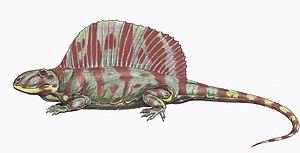
Le dimétrodon est un genre éteint de synapsides sphénacodontes, apparentés aux ancêtres des mammifères, qui a prospéré durant le Permien, entre 295 et 272 millions d'années avant notre ère. En tant que synapside, il est plus étroitement lié aux mammifères vivants qu'aux reptiles, alors qu'il est souvent pris pour un dinosaure.